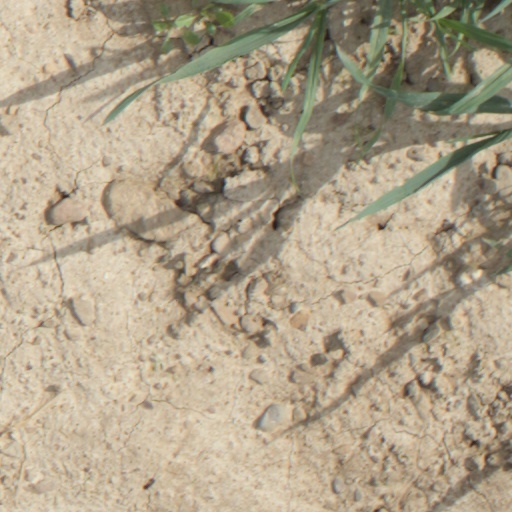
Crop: wheat